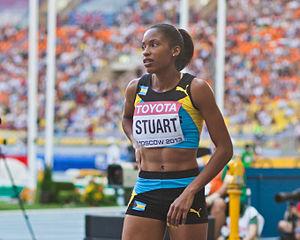
Bianca Stuart est une athlète bahaméenne, spécialiste du saut en longueur.